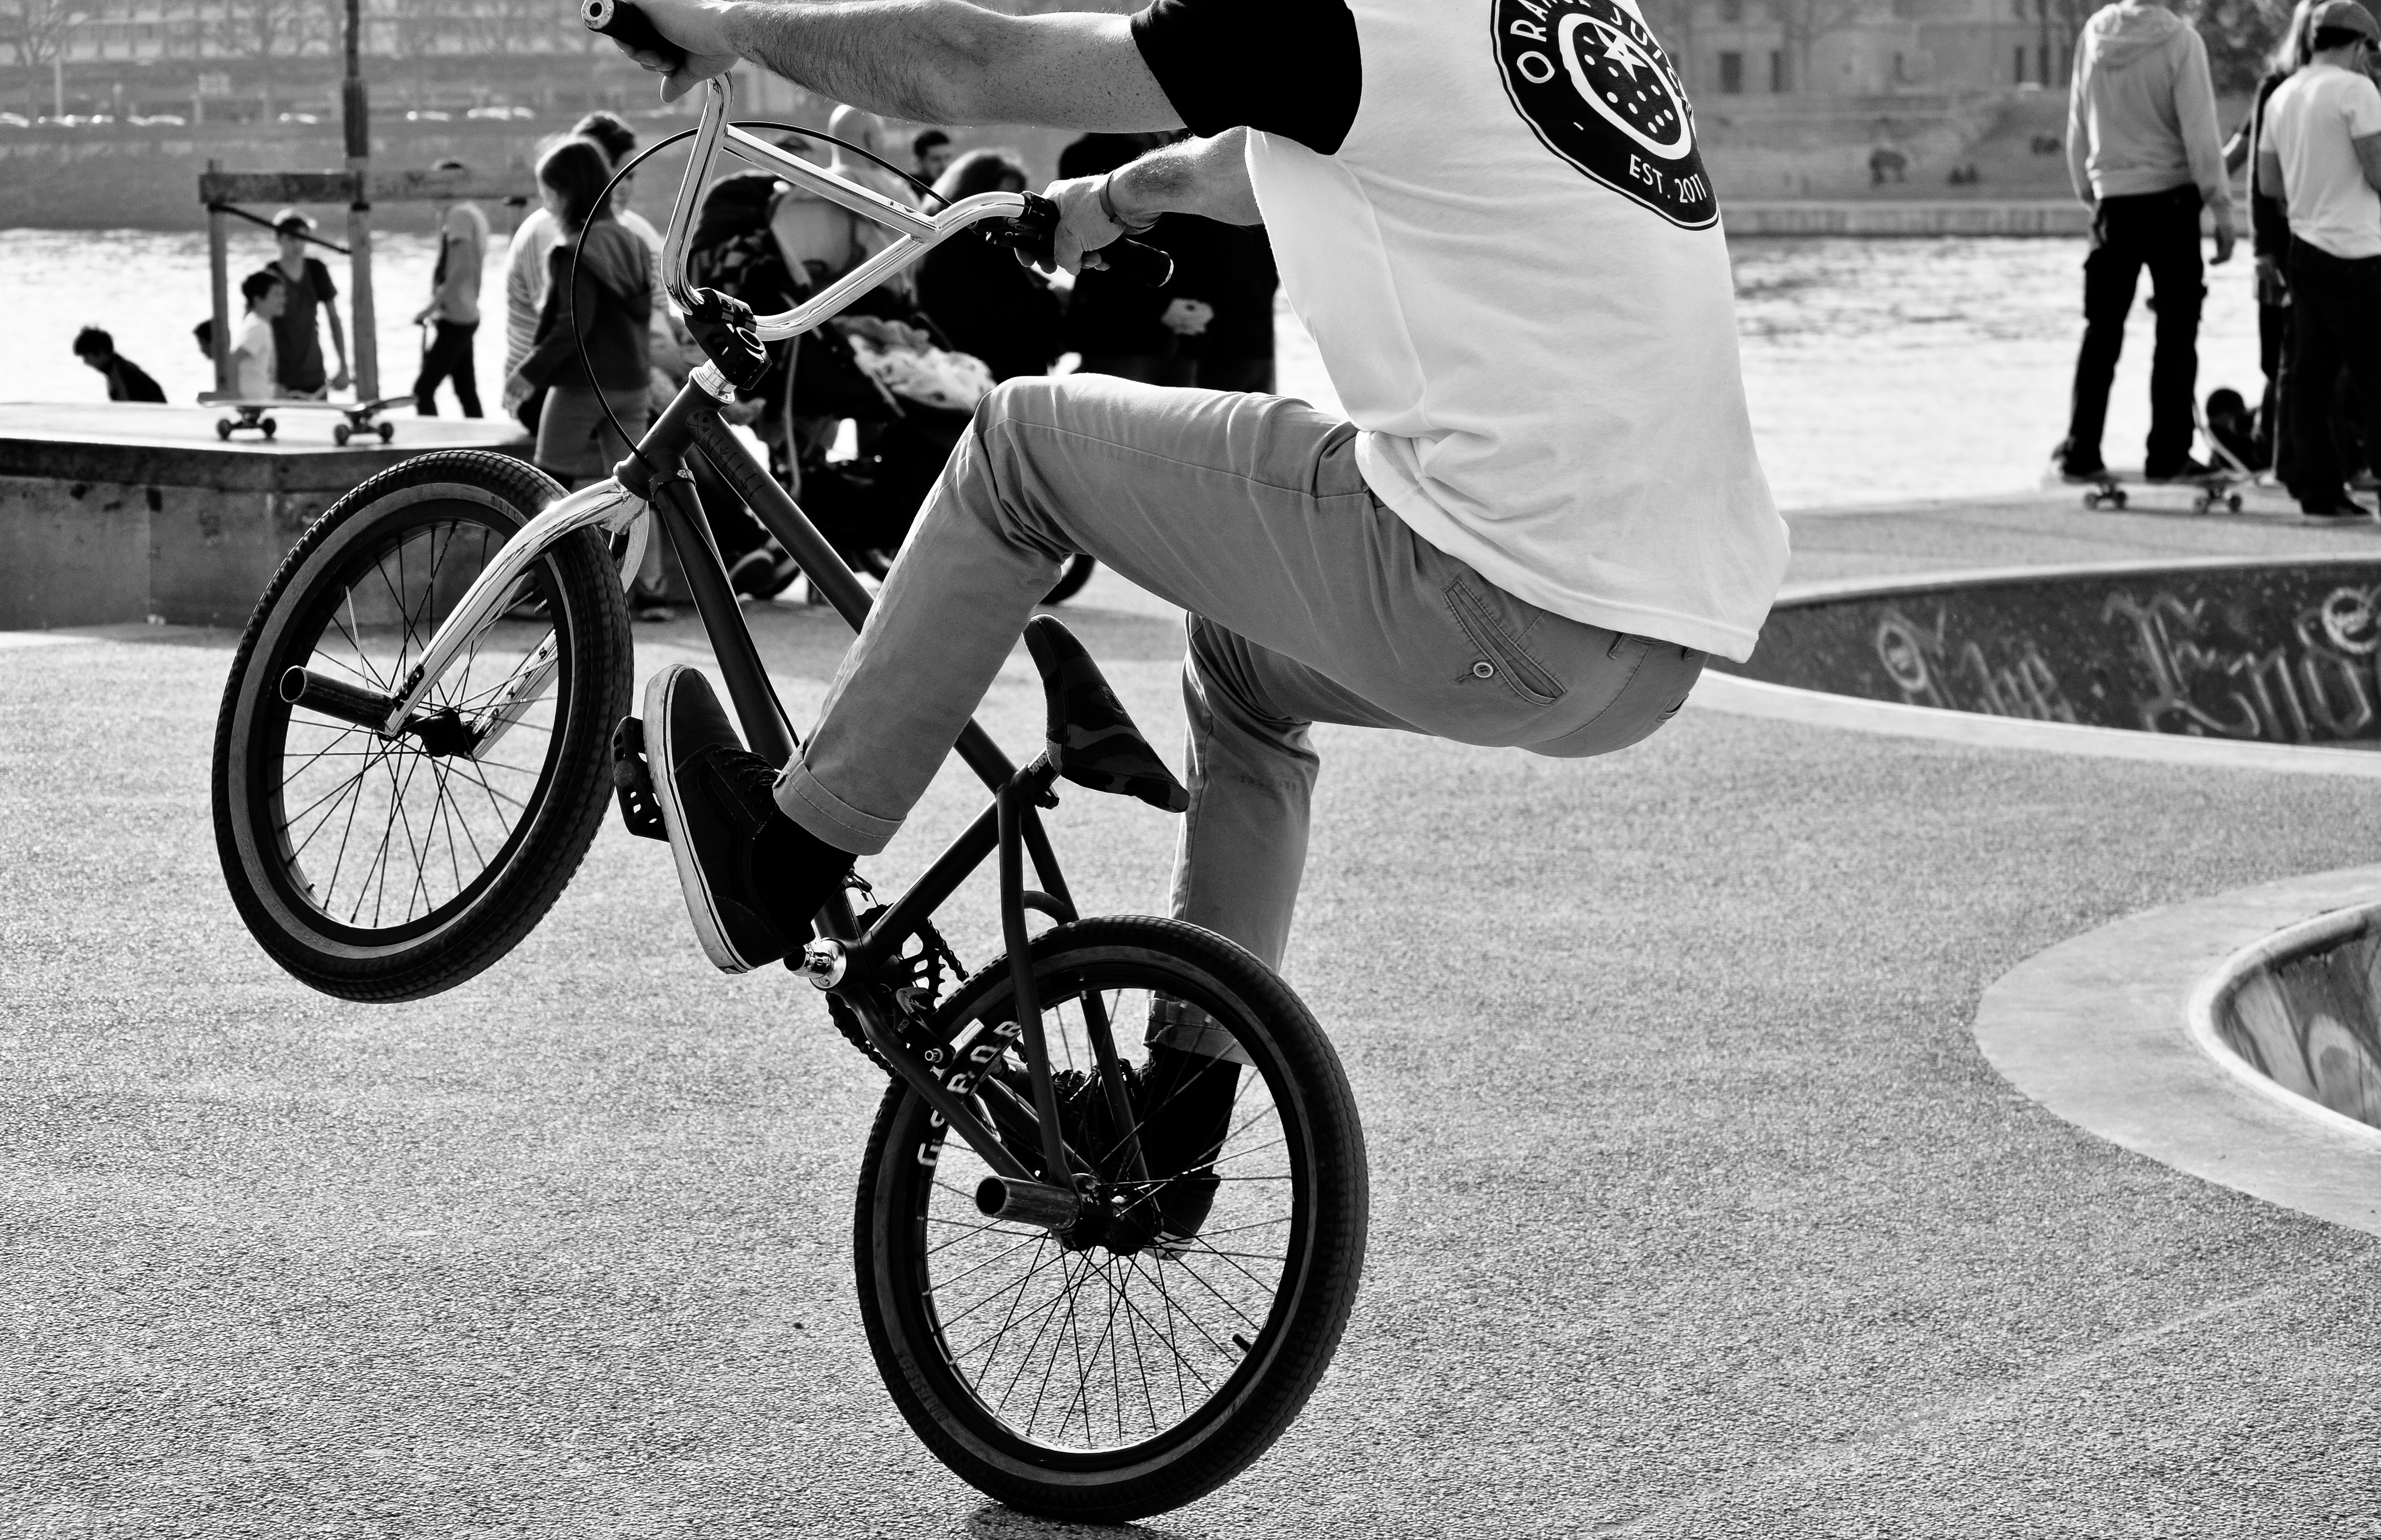
black and white, wheel, bicycle, vehicle, black, monochrome, extreme sport, sports equipment, sports, monochrome photography, cycle sport, bicycle motocross, bmx bike, freestyle bmx, flatland bmx, bmx racing